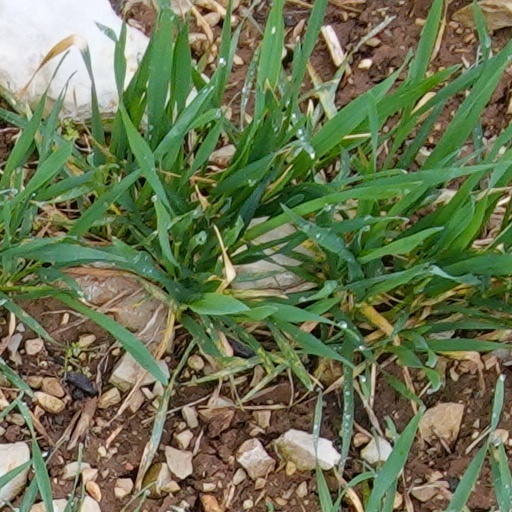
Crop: wheat